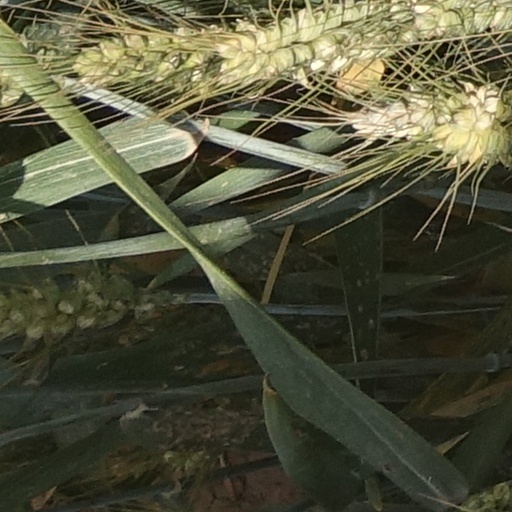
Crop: wheat